Chaste and Pure

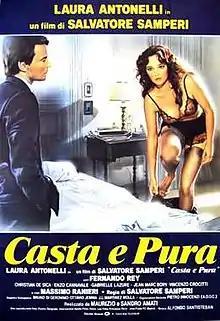

Casta e pura (internationally released as Chaste and Pure) is a 1981 Italian erotic film directed by Salvatore Samperi.